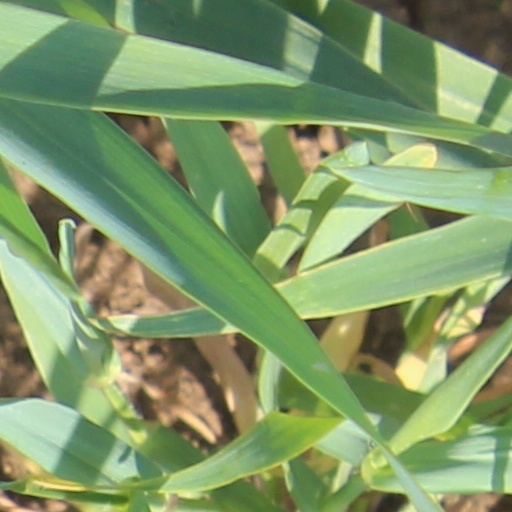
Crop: wheat